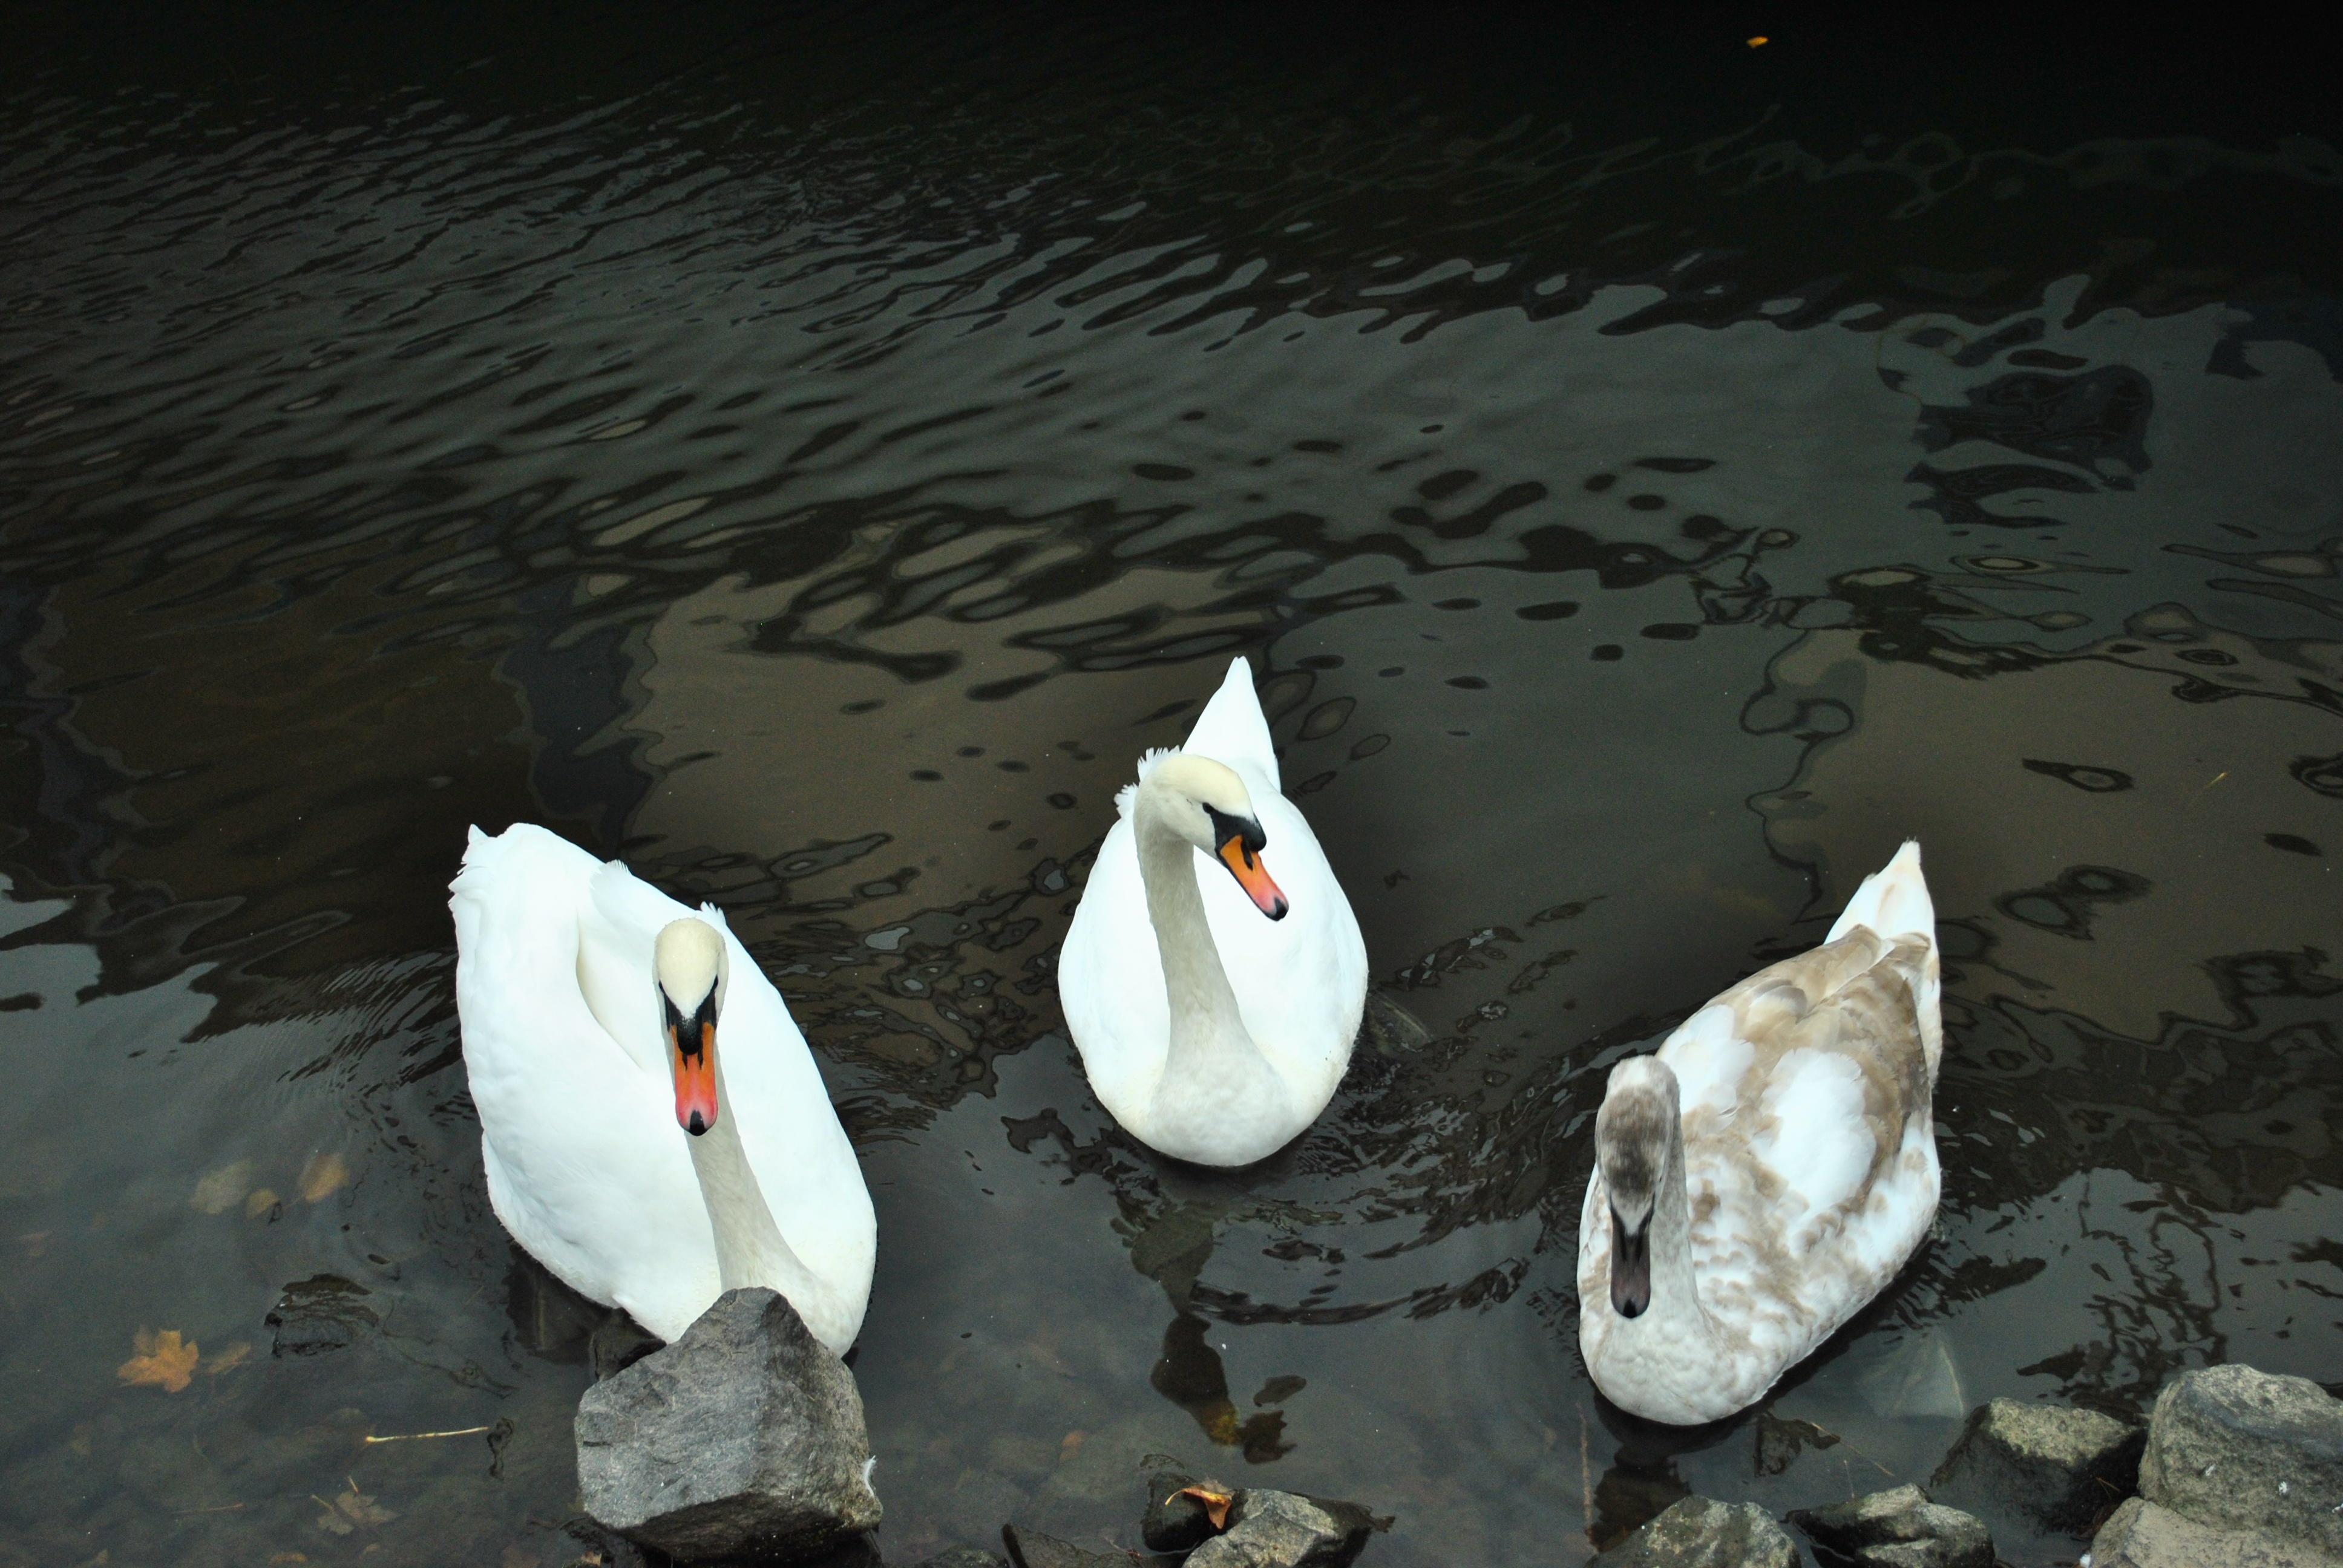
water, nature, bird, wing, wildlife, beak, fauna, swan, duck, animals, swans, vertebrate, waterfowl, water bird, ducks geese and swans